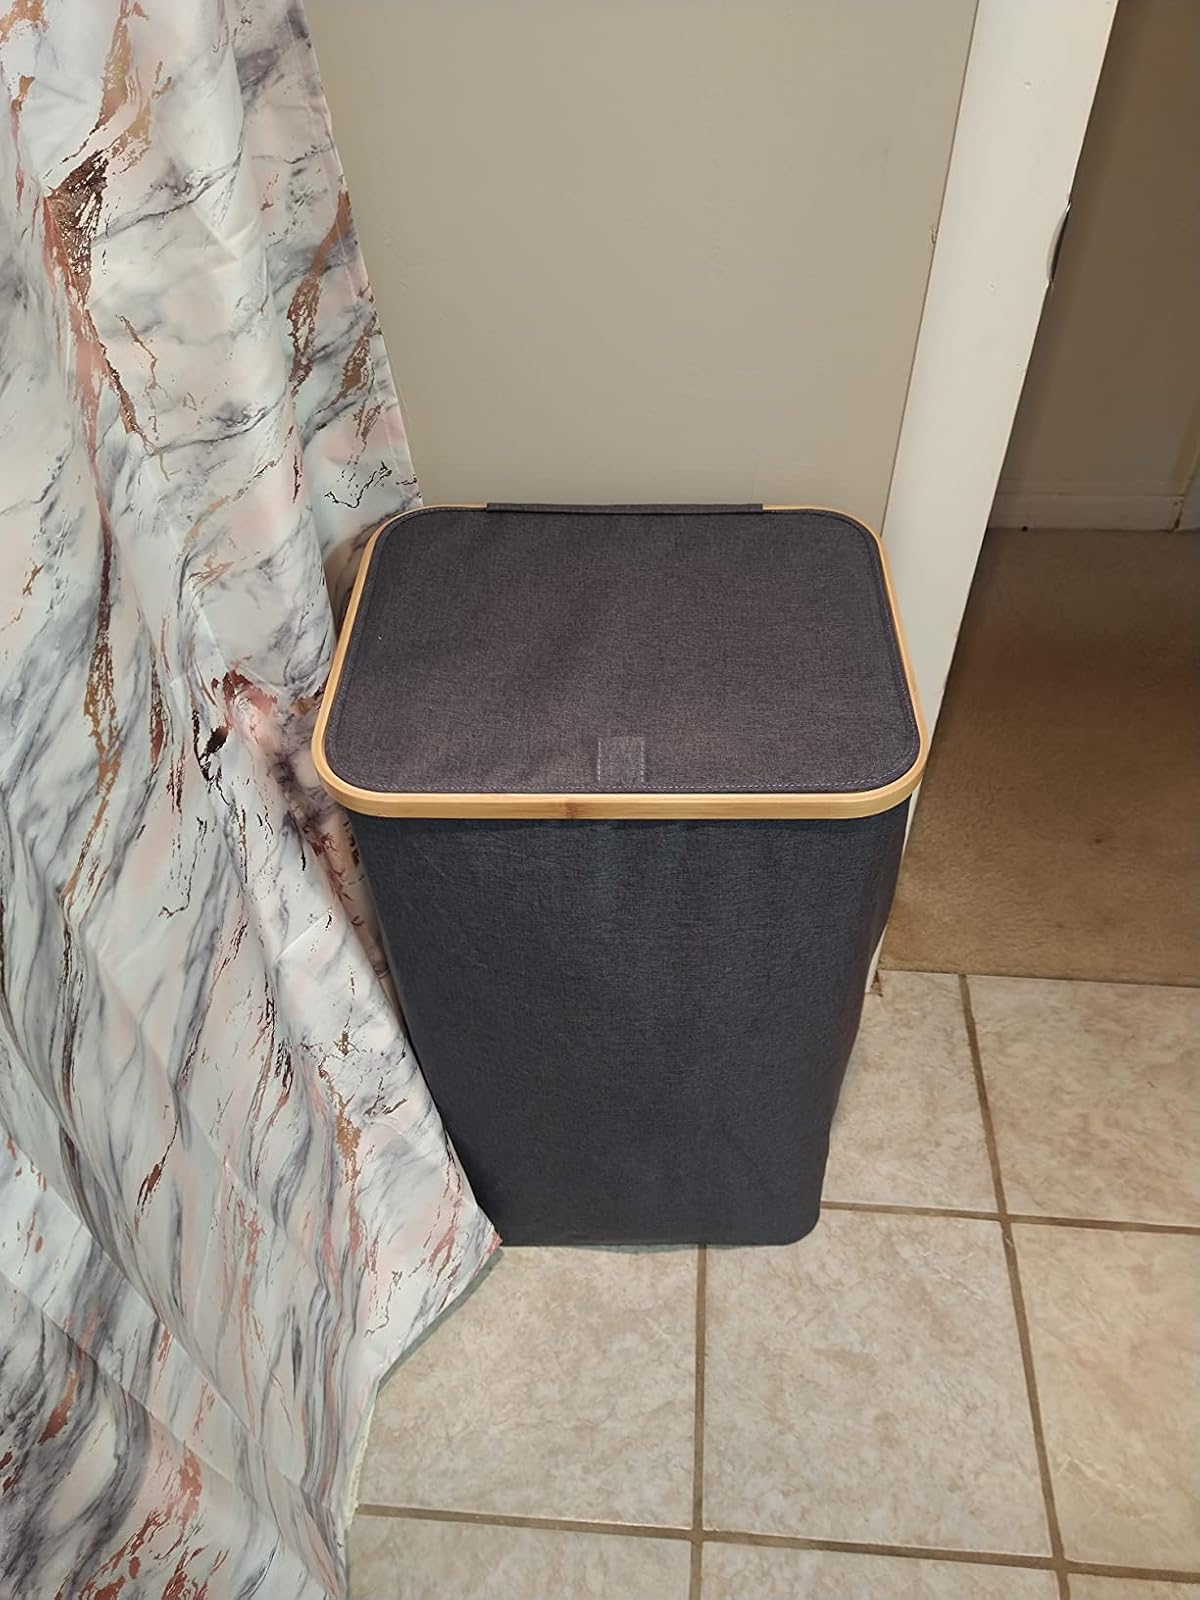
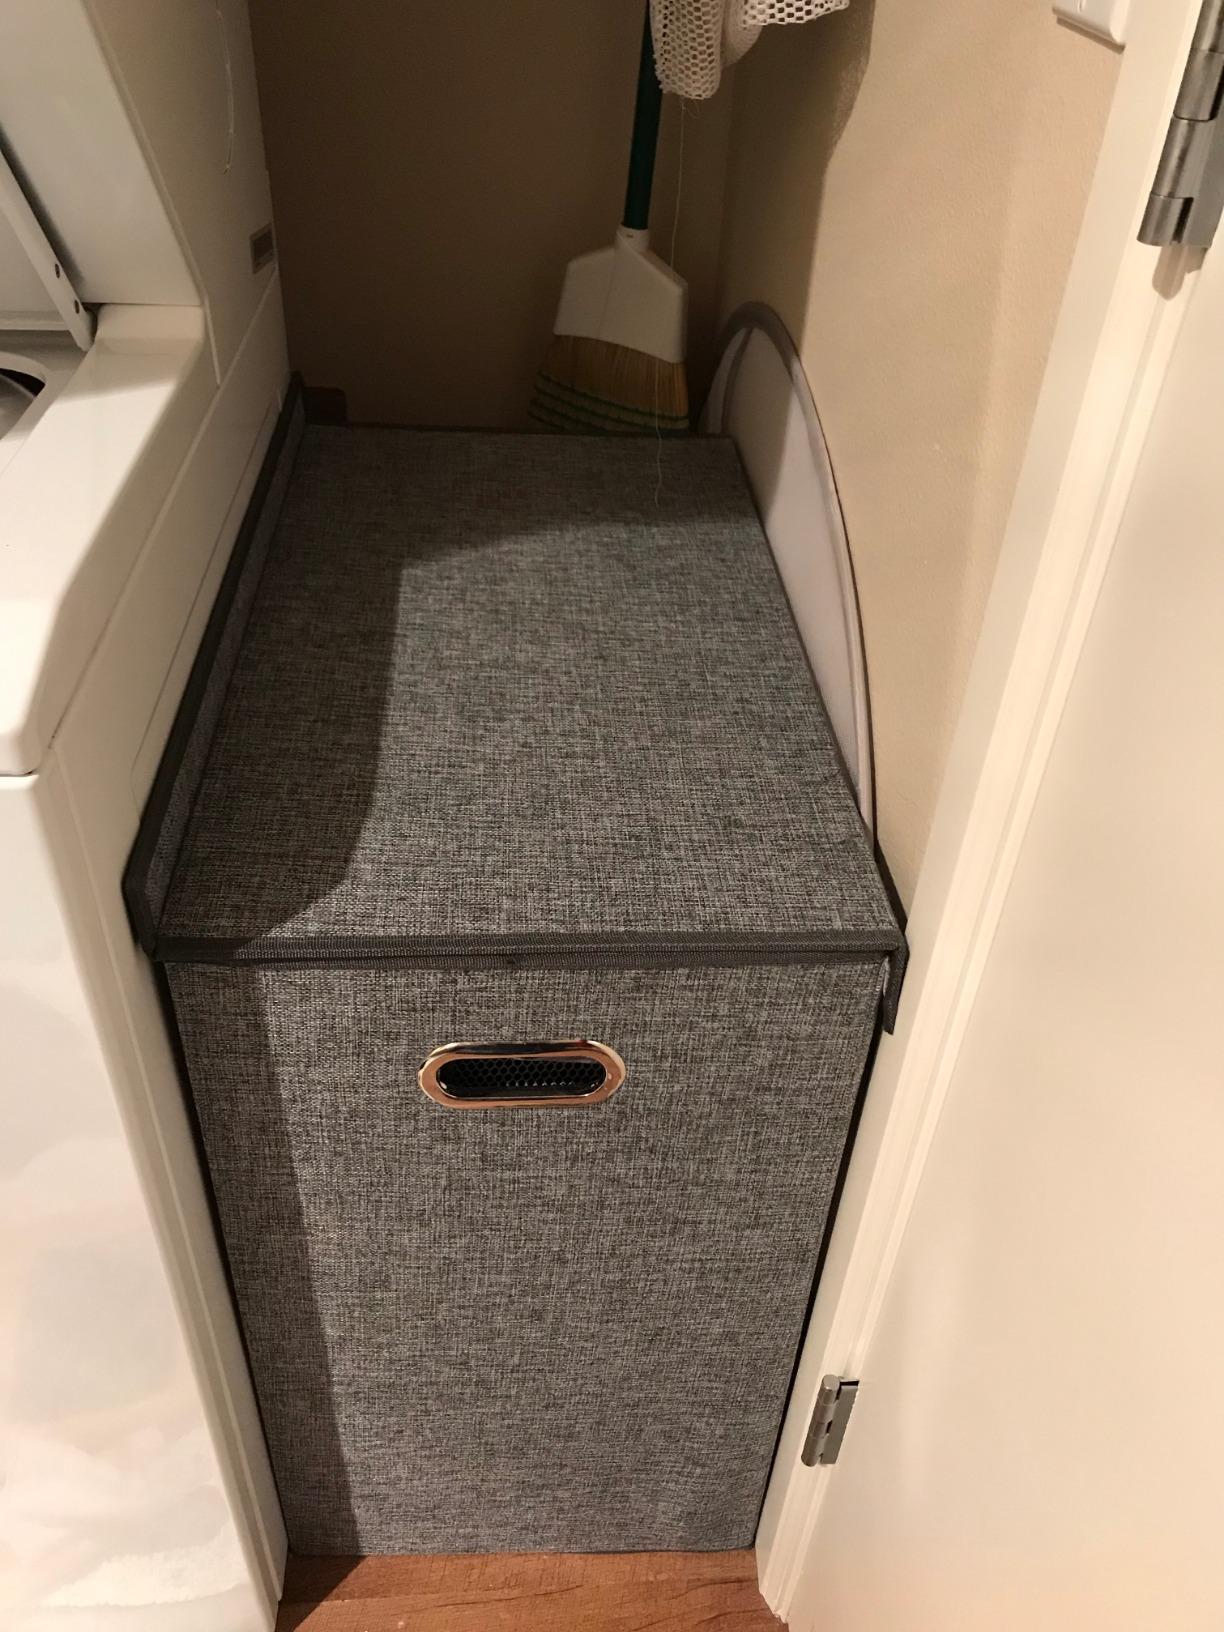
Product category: items_hamper
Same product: no